Venus de Milo

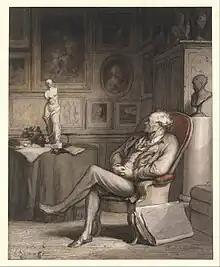
"The Connoisseur", by Honoré Daumier

No ancient source can be securely identified as discussing the "Venus de Milo", and there are neither enough surviving ancient statues, nor enough evidence about how ancient Greeks judged artistic quality, to judge how the sculpture would have been received in the ancient world.